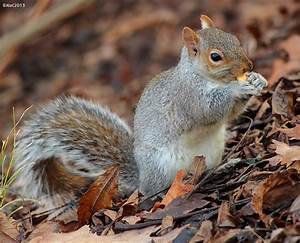
Label: squirrel